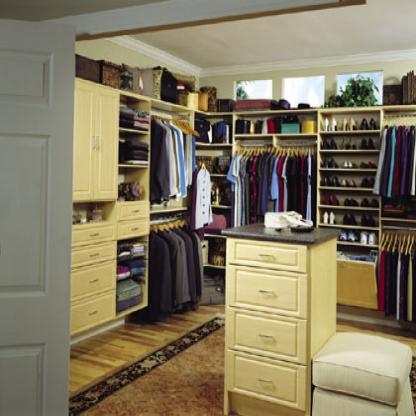
Scene: Indoor